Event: Nepal Earthquake
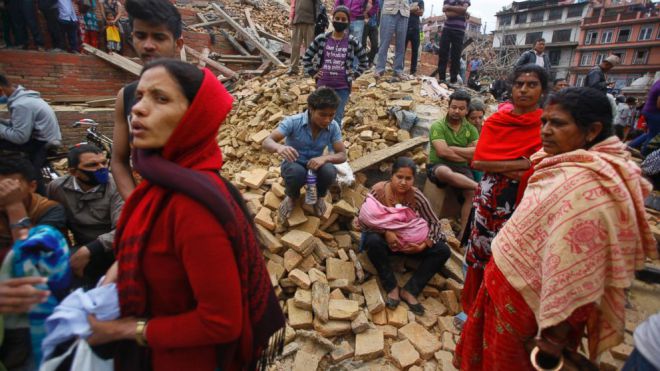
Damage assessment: damage